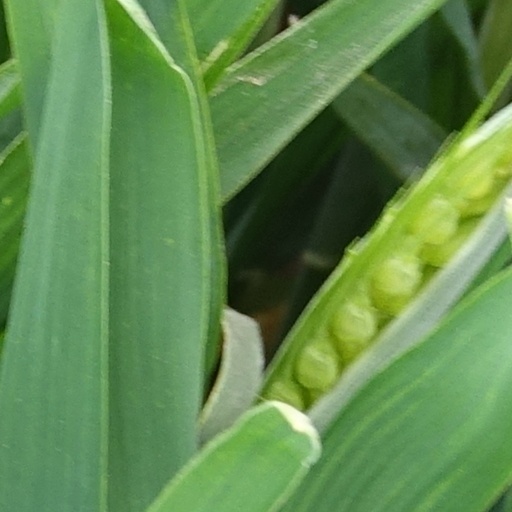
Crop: wheat